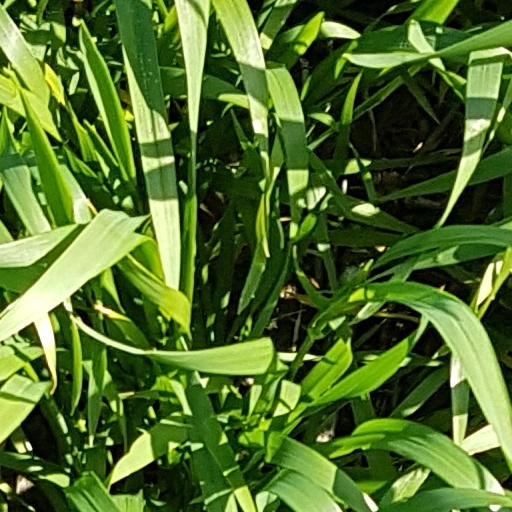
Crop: wheat